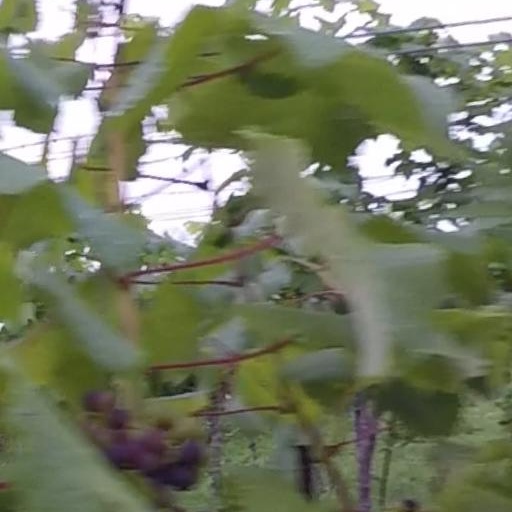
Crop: grape